Master of the Straus Madonna

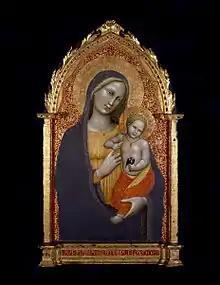
Virgin and Child in the MFAH for which the master is named

He was active in Florence and is named after a depiction of a "Madonna and Child" donated by the Straus family to the Museum of Fine Arts, Houston. He is possibly the same person as Cenni di Francesco di Ser Cenni.